Sol Metzger

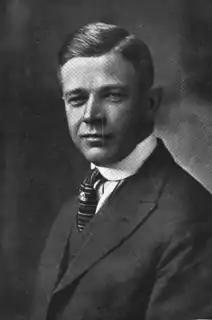
Metzger,

Sol S. Metzger (December 29, 1880 – January 18, 1932) was an American football player, coach of football and basketball, college athletics administrator, and sports journalist. He served as the head football coach at Baylor University (1904), the University of Pennsylvania (1908), Oregon State University (1909), West Virginia University (1914–1915), Washington & Jefferson College (1916–1917), Union College (1919), the University of South Carolina (1920–1924).